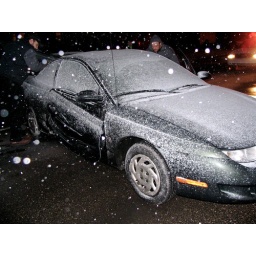
My car was hit by another vehicle when parked in front of my house one evening.